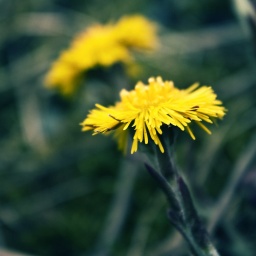
Found some dandelions by the road while out walking today :) I guess spring has finally arrived!